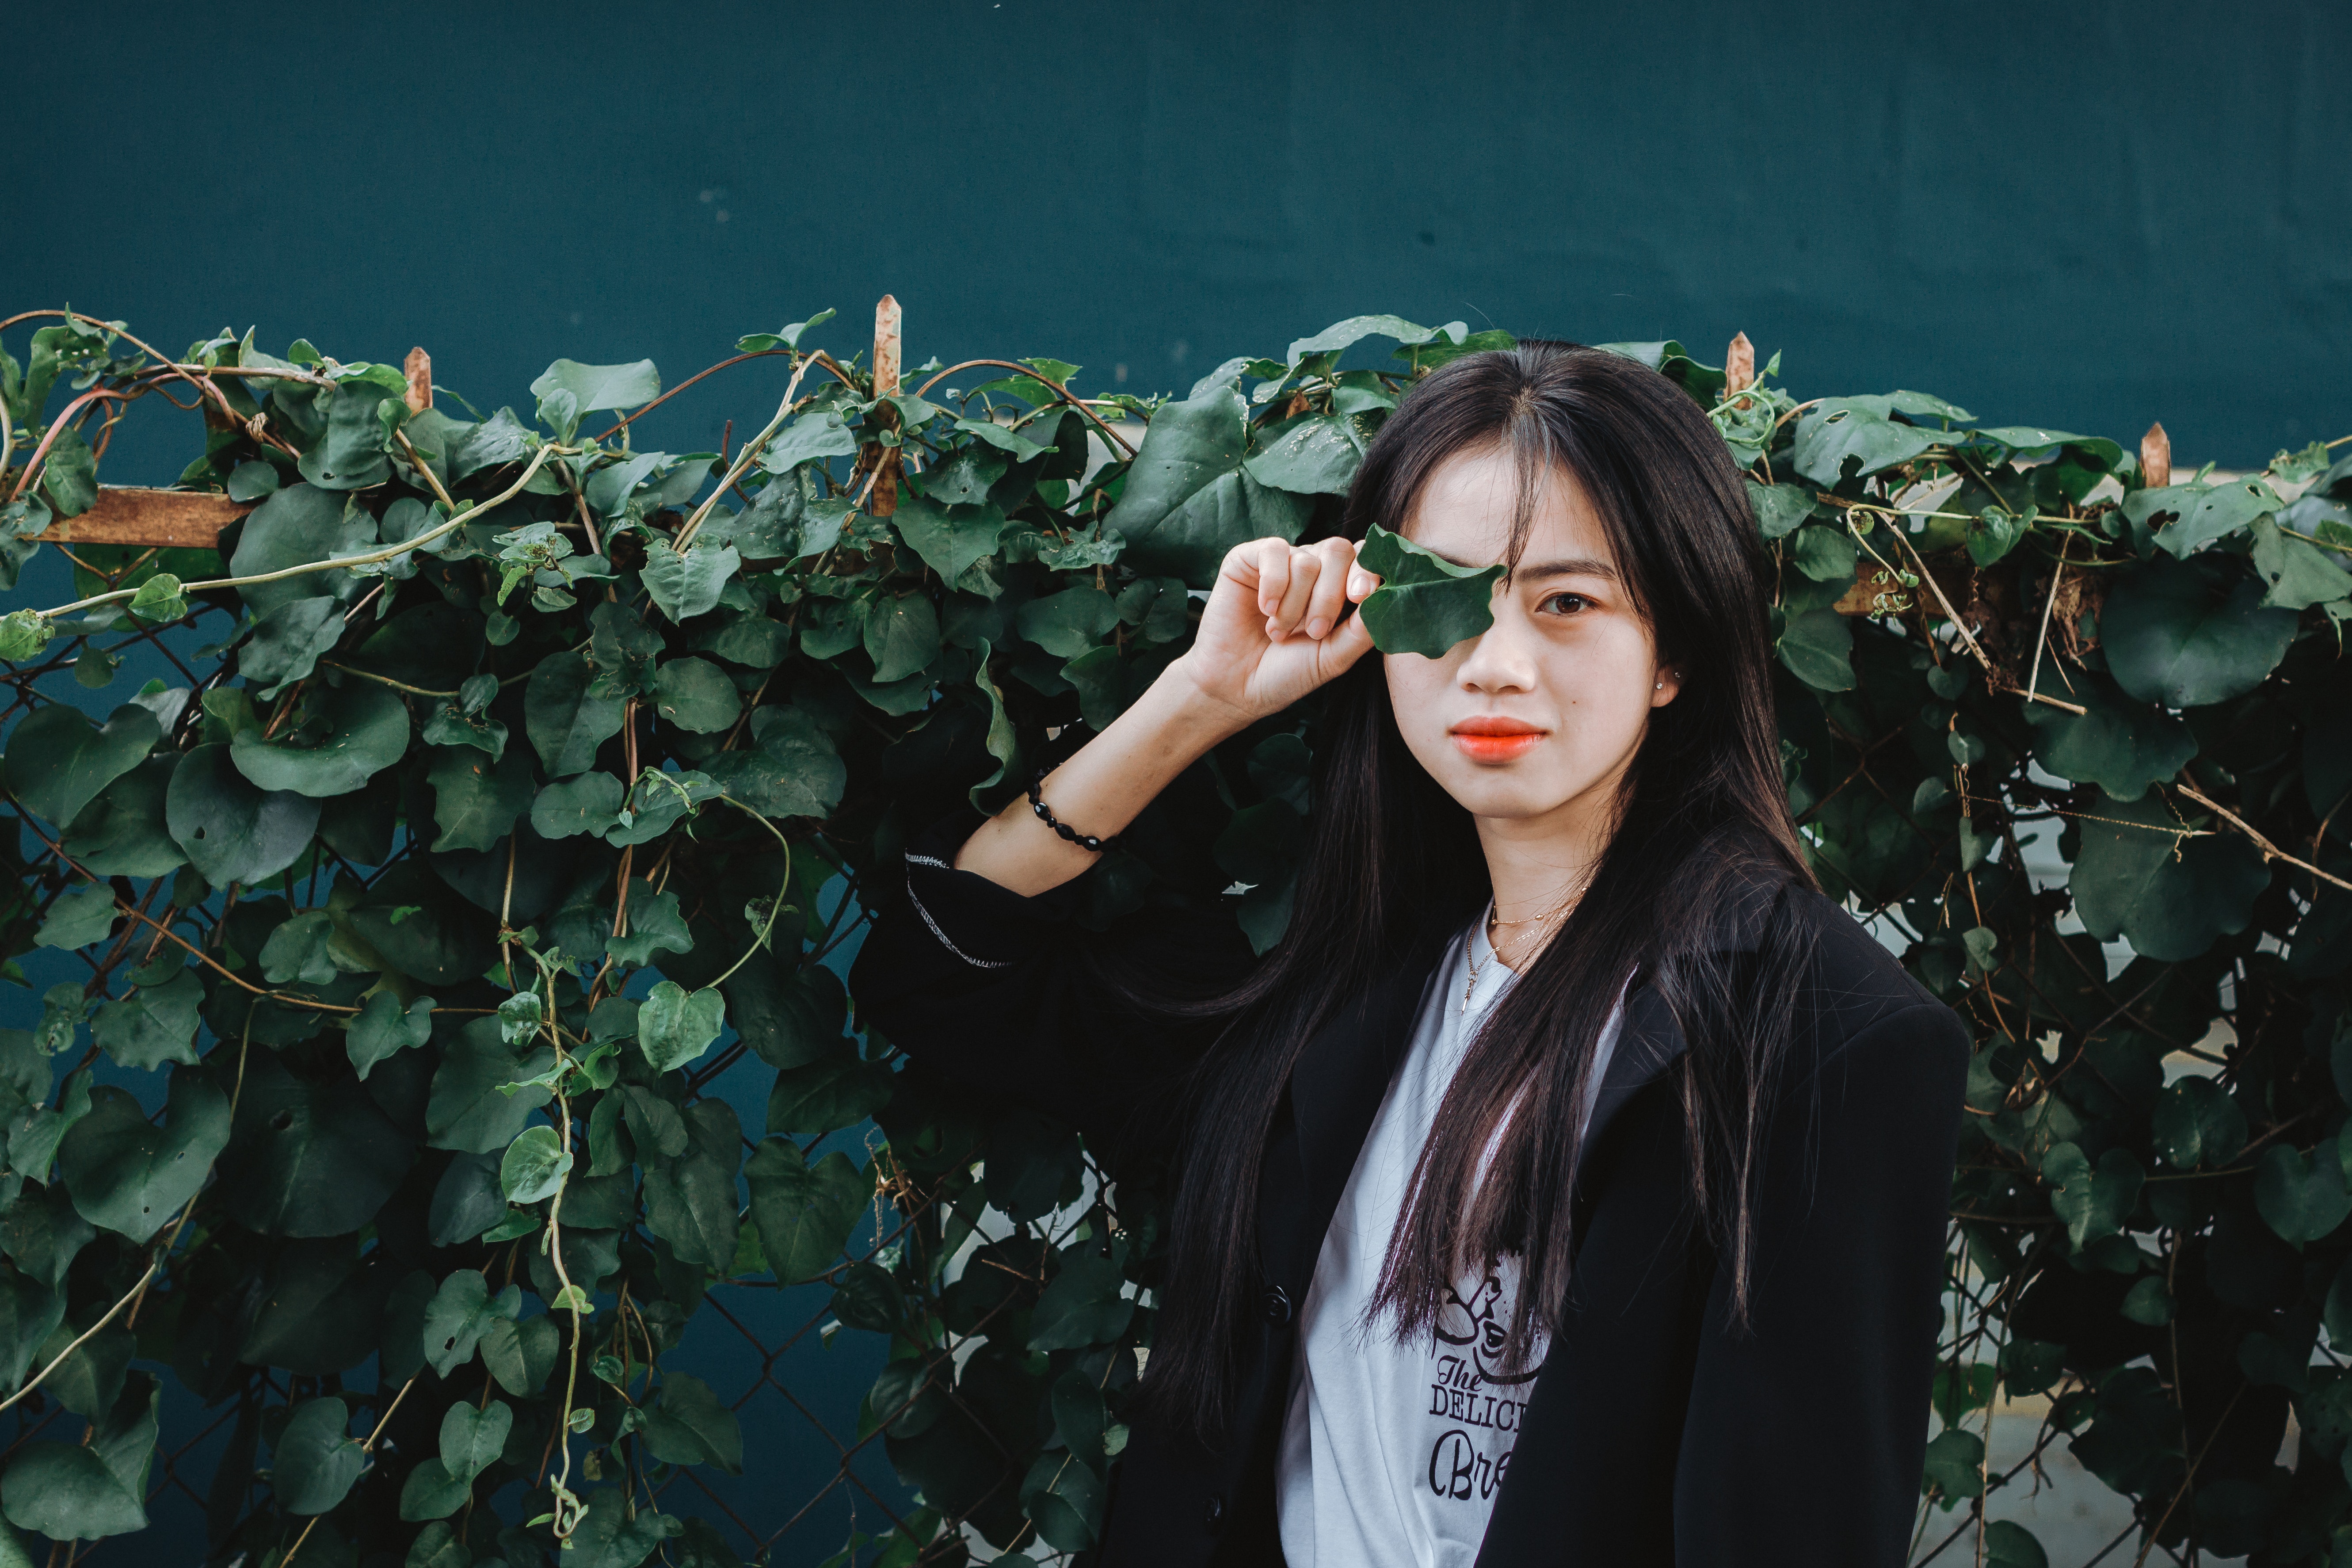
green, beauty, eyewear, leaf, lip, fashion, eye, tree, glasses, cool, photo shoot, plant, photography, model, sunglasses, brown hair, Colorfulness, branch, long hair, flower, dress, black hair, portrait photography, portrait, vision care, fashion design, jacket, style